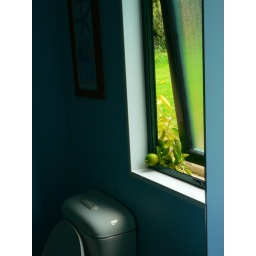
it came in through the bathroom window ii